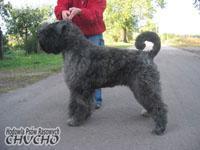
Bouvier_des_Flandres